St Chad's Hostel

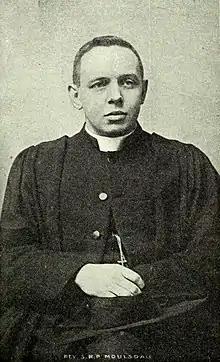
Stephen Moulsdale, principal 1904-closure

In 1903, the Revd Stephen Moulsdale, a recent graduate from Hatfield Hall at the University of Durham, was appointed vice-principal of the hostel, along with Revd Harold Merryweather who also held a Durham MA.